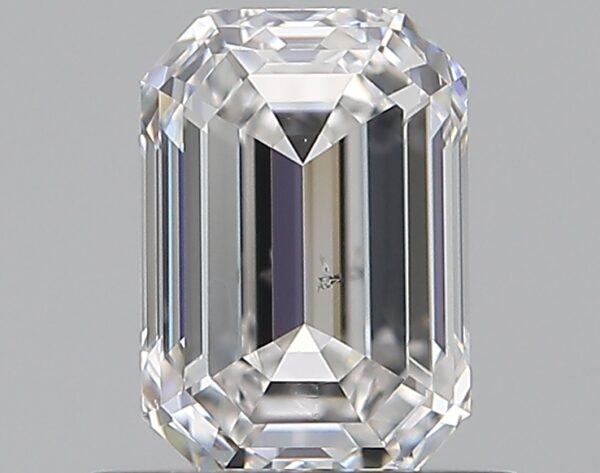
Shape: emerald
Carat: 0.71
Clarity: VS2
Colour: F
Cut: EX
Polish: EX
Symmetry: VG
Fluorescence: N
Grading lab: GIA
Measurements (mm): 6.02 x 4.15 x 2.84